Farmington station

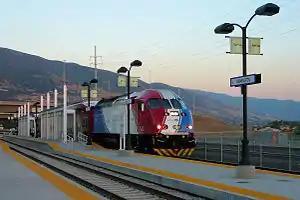
Farmington Station platform

Farmington Station is a commuter rail station in Farmington, Utah, United States served by the "FrontRunner", Utah Transit Authority's (UTA) commuter rail train that operates along the Wasatch Front with service from Ogden in central Weber County through Davis County, Salt Lake City, and Salt Lake County to Provo in central Utah County.